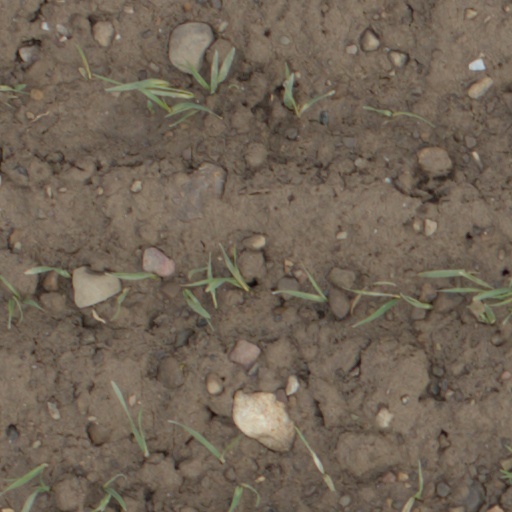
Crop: wheat